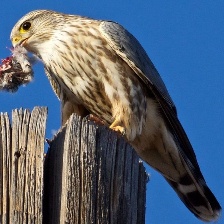
Species: MERLIN
Scientific name: FALCO COLUMBARIUS